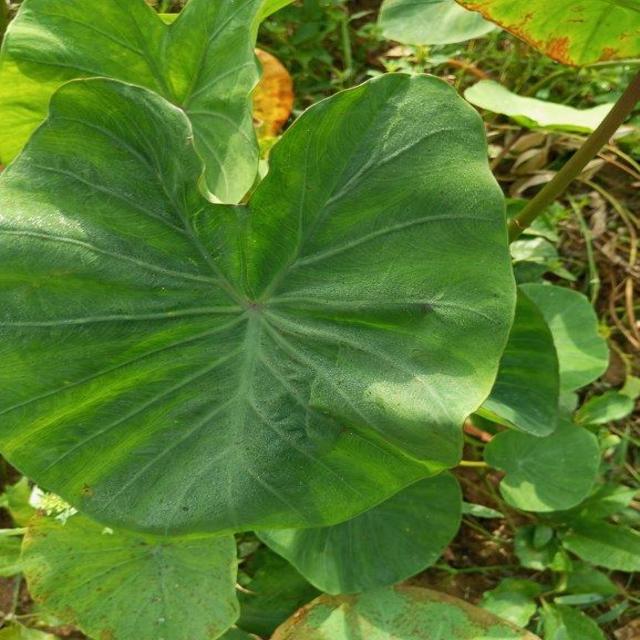
Label: Healthy